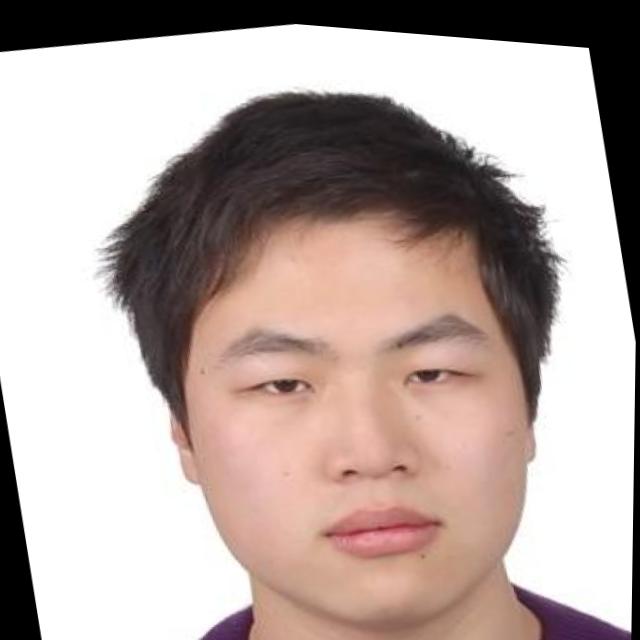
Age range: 21-44